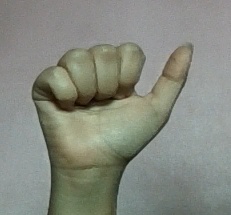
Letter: dhad